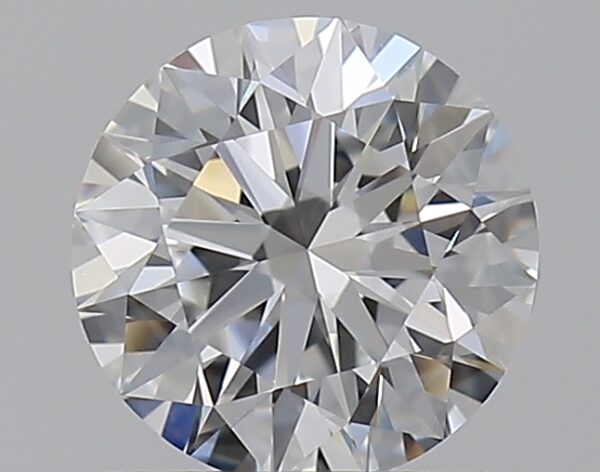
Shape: round
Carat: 0.63
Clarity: VVS2
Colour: E
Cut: EX
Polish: EX
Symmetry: EX
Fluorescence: M
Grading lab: GIA
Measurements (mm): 5.51 x 5.53 x 3.42